Phi-Phi

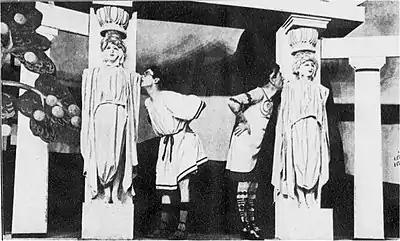
Entrance to Phi-Phi's studio, from the 1922 London production

Phi-Phi is an opérette légère in three acts with music by Henri Christiné and a French libretto by Albert Willemetz and Fabien Solar. The piece was one which founded the new style of French comédie musicale, the first to really use the latest rhythms of jazz (one-step, fox trot) along with a plot which emphasised comedy – with risqué dialogue of puns and anachronisms – more than the romantic style, which had predominated before. The story concerns a sculptor, his wife, and their attractions to, respectively, a model and a prince, as well as a disastrous gambling loss by the sculptor's secretary.